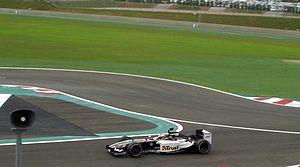
Jos Verstappen à bord de la Minardi PS03 au GP de France 2003